No. 611 Squadron RAuxAF

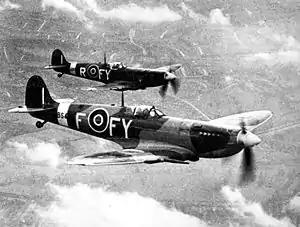
Two "Spitfire Mk.IX" of 611 Sqn. over Biggin Hill in 1943.

On 1 January 1939, the unit became a fighter squadron, receiving its first Supermarine Spitfire Mk.I's in May. The squadron left for RAF Duxford on 13 August, as part of the Fighter Command's No. 12 Group, After a period of defensive duties on the east coast, No. 611 became fully operational from its RAF Digby base in Lincolnshire in May 1940, firstly over Dunkirk and then taking part in the Battle of Britain campaign with the Duxford Wing, 12 Group's 'Big Wing' formation.